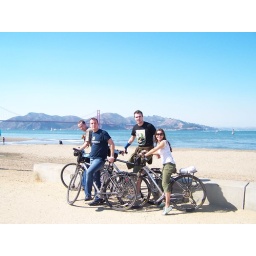
About to cross the bridge by bike